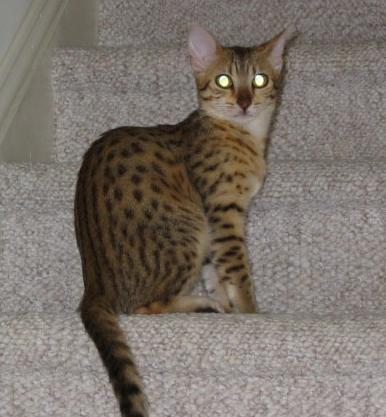
Egyptian Mau